Norodom Sihamoni

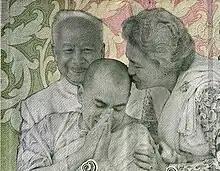
King Sihamoni on the 100,000 riel receiving blessings from his parents, former King Norodom Sihanouk and Queen Norodom Monineath during his coronation ceremony.

In 1962, the young Sihamoni was sent to Prague in Czechoslovakia by his father to study abroad. There, he completed his early education at Majakovskeho Primary School and later at Ostrovni Elementary School. When he was in his preadolescence years, he starred in a production of Pyotr Tchaikovsky's "The Nutcracker" at the prestigious Prague National Theatre, where he pursued private ballet and piano classes and was once even selected for a television rendition of "Brundibár", a well-known children's opera. He then concluded his secondary education at the National Prague Conservatory and was regarded as an able student, getting high marks. Here, he further developed his interest in the performing arts, undertaking courses in this field and excelling at the top of his class. Furthermore, he attained great fluency in Czech. A movie directed by was shot about the prince in Prague in 1967, under the name "The Other Little Prince" ("Jiný malý princ"). The prince would occasionally visit his homeland for holidays of which when he did, he involved himself in Cambodia's arts and cultural scene, including starring in a film made by his father and performing ballet. During the 1970 coup d'état by Lon Nol that saw Sihanouk removed from power and a Khmer Republic being proclaimed, exacerbating the Cambodian Civil War, Sihamoni remained in Czechoslovakia.